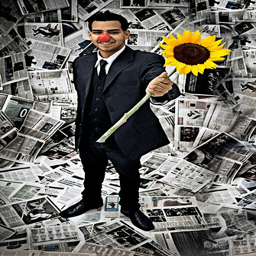
A man with a fake red nose holds a giant sunflower.
A man wearing a clown nose and holding a sunflower.
A man holding up a yellow and brown sunflower.
A man with a clown nose and a huge sunflower in his hand.
A man holding a sunflower standing on papers wearing a red nose